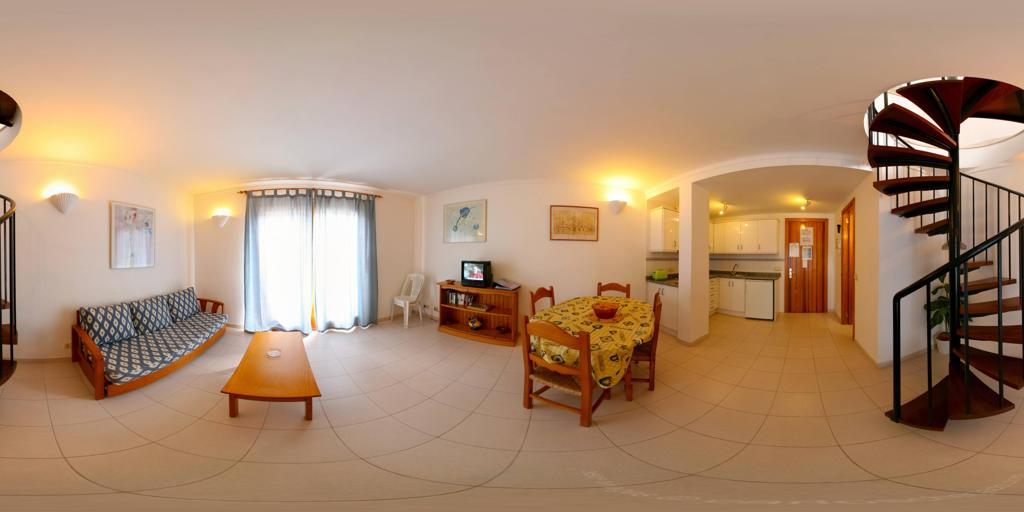
Referred object: the beige chair by the curtains

Referred object: the wooden spiral staircase